History of Tulsa, Oklahoma

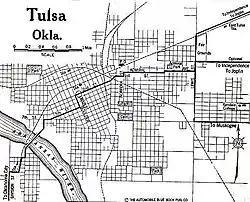
Map of Tulsa in 1920

High rise buildings began to appear downtown during this decade. The Tulsa Hotel and the Brady Hotel annex were both constructed around 1910. The 16-story Cosden Building was constructed in 1918, and is considered the first skyscraper in Tulsa. It was later acquired by Mid Continent Oil Company, who built an adjacent tower integrated with the older structure. This is now called the Mid-Continent Tower.